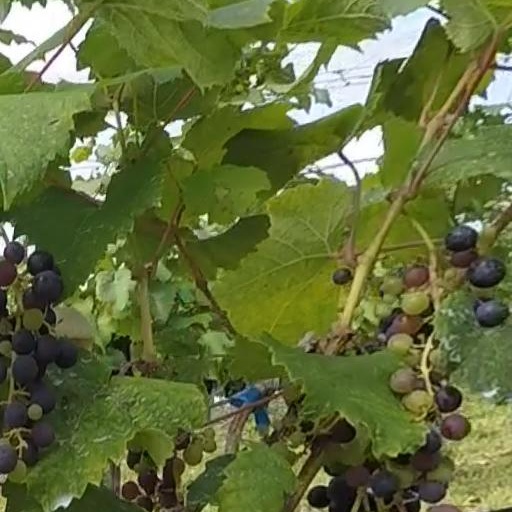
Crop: grape